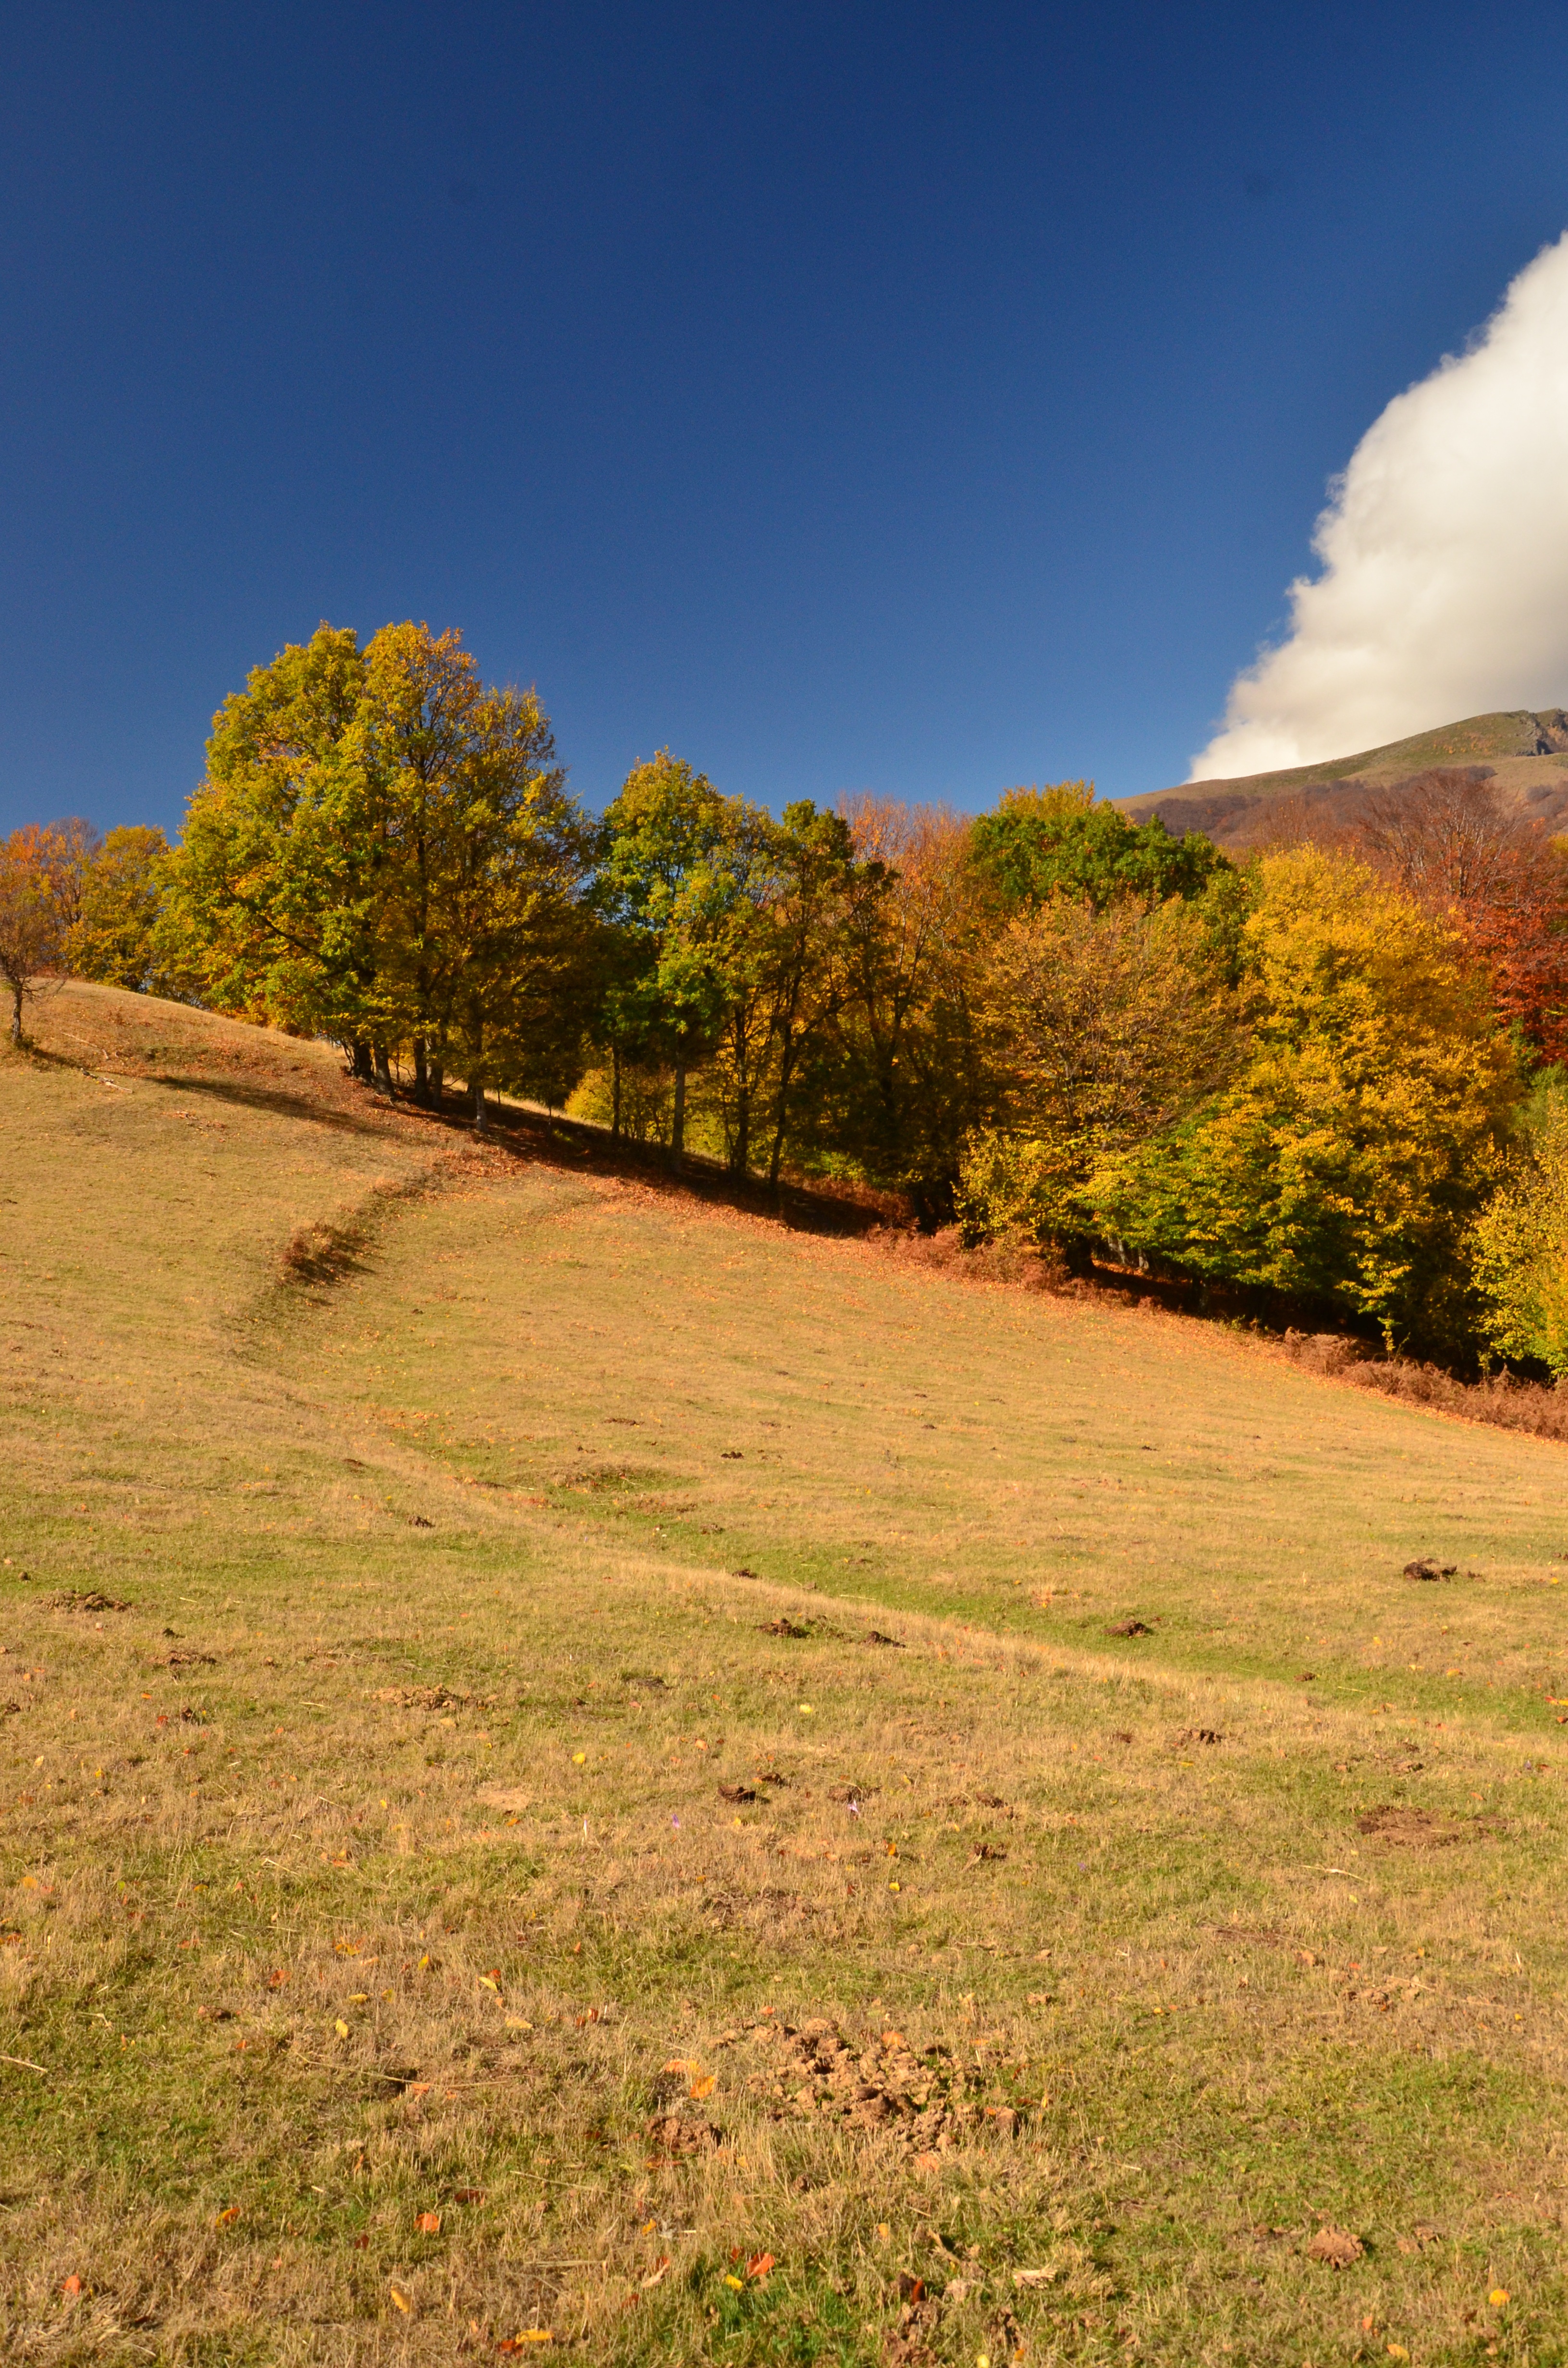
landscape, tree, nature, forest, grass, outdoor, wilderness, mountain, cloud, plant, sky, sun, field, meadow, prairie, countryside, sunlight, morning, leaf, hill, valley, summer, autumn, season, grassland, plateau, woodland, habitat, ecosystem, rural area, natural environment, woody plant, mountainous landforms